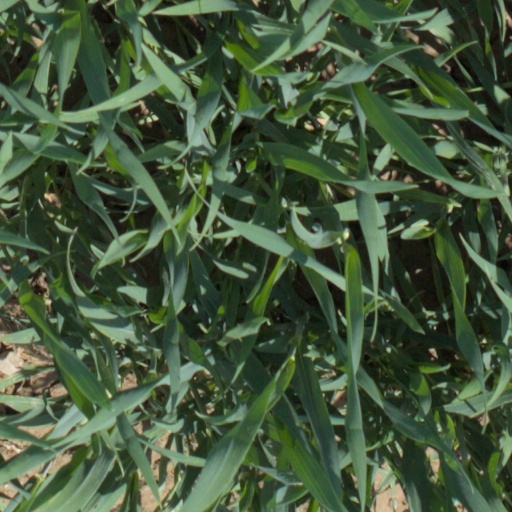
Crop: wheat